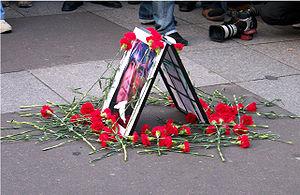
Fırat Hrant Dink est un journaliste et écrivain turco-arménien. Il est assassiné par un nationaliste turc de 17 ans dans le quartier d'Osmanbey à Istanbul, devant les locaux de son journal bilingue Agos.